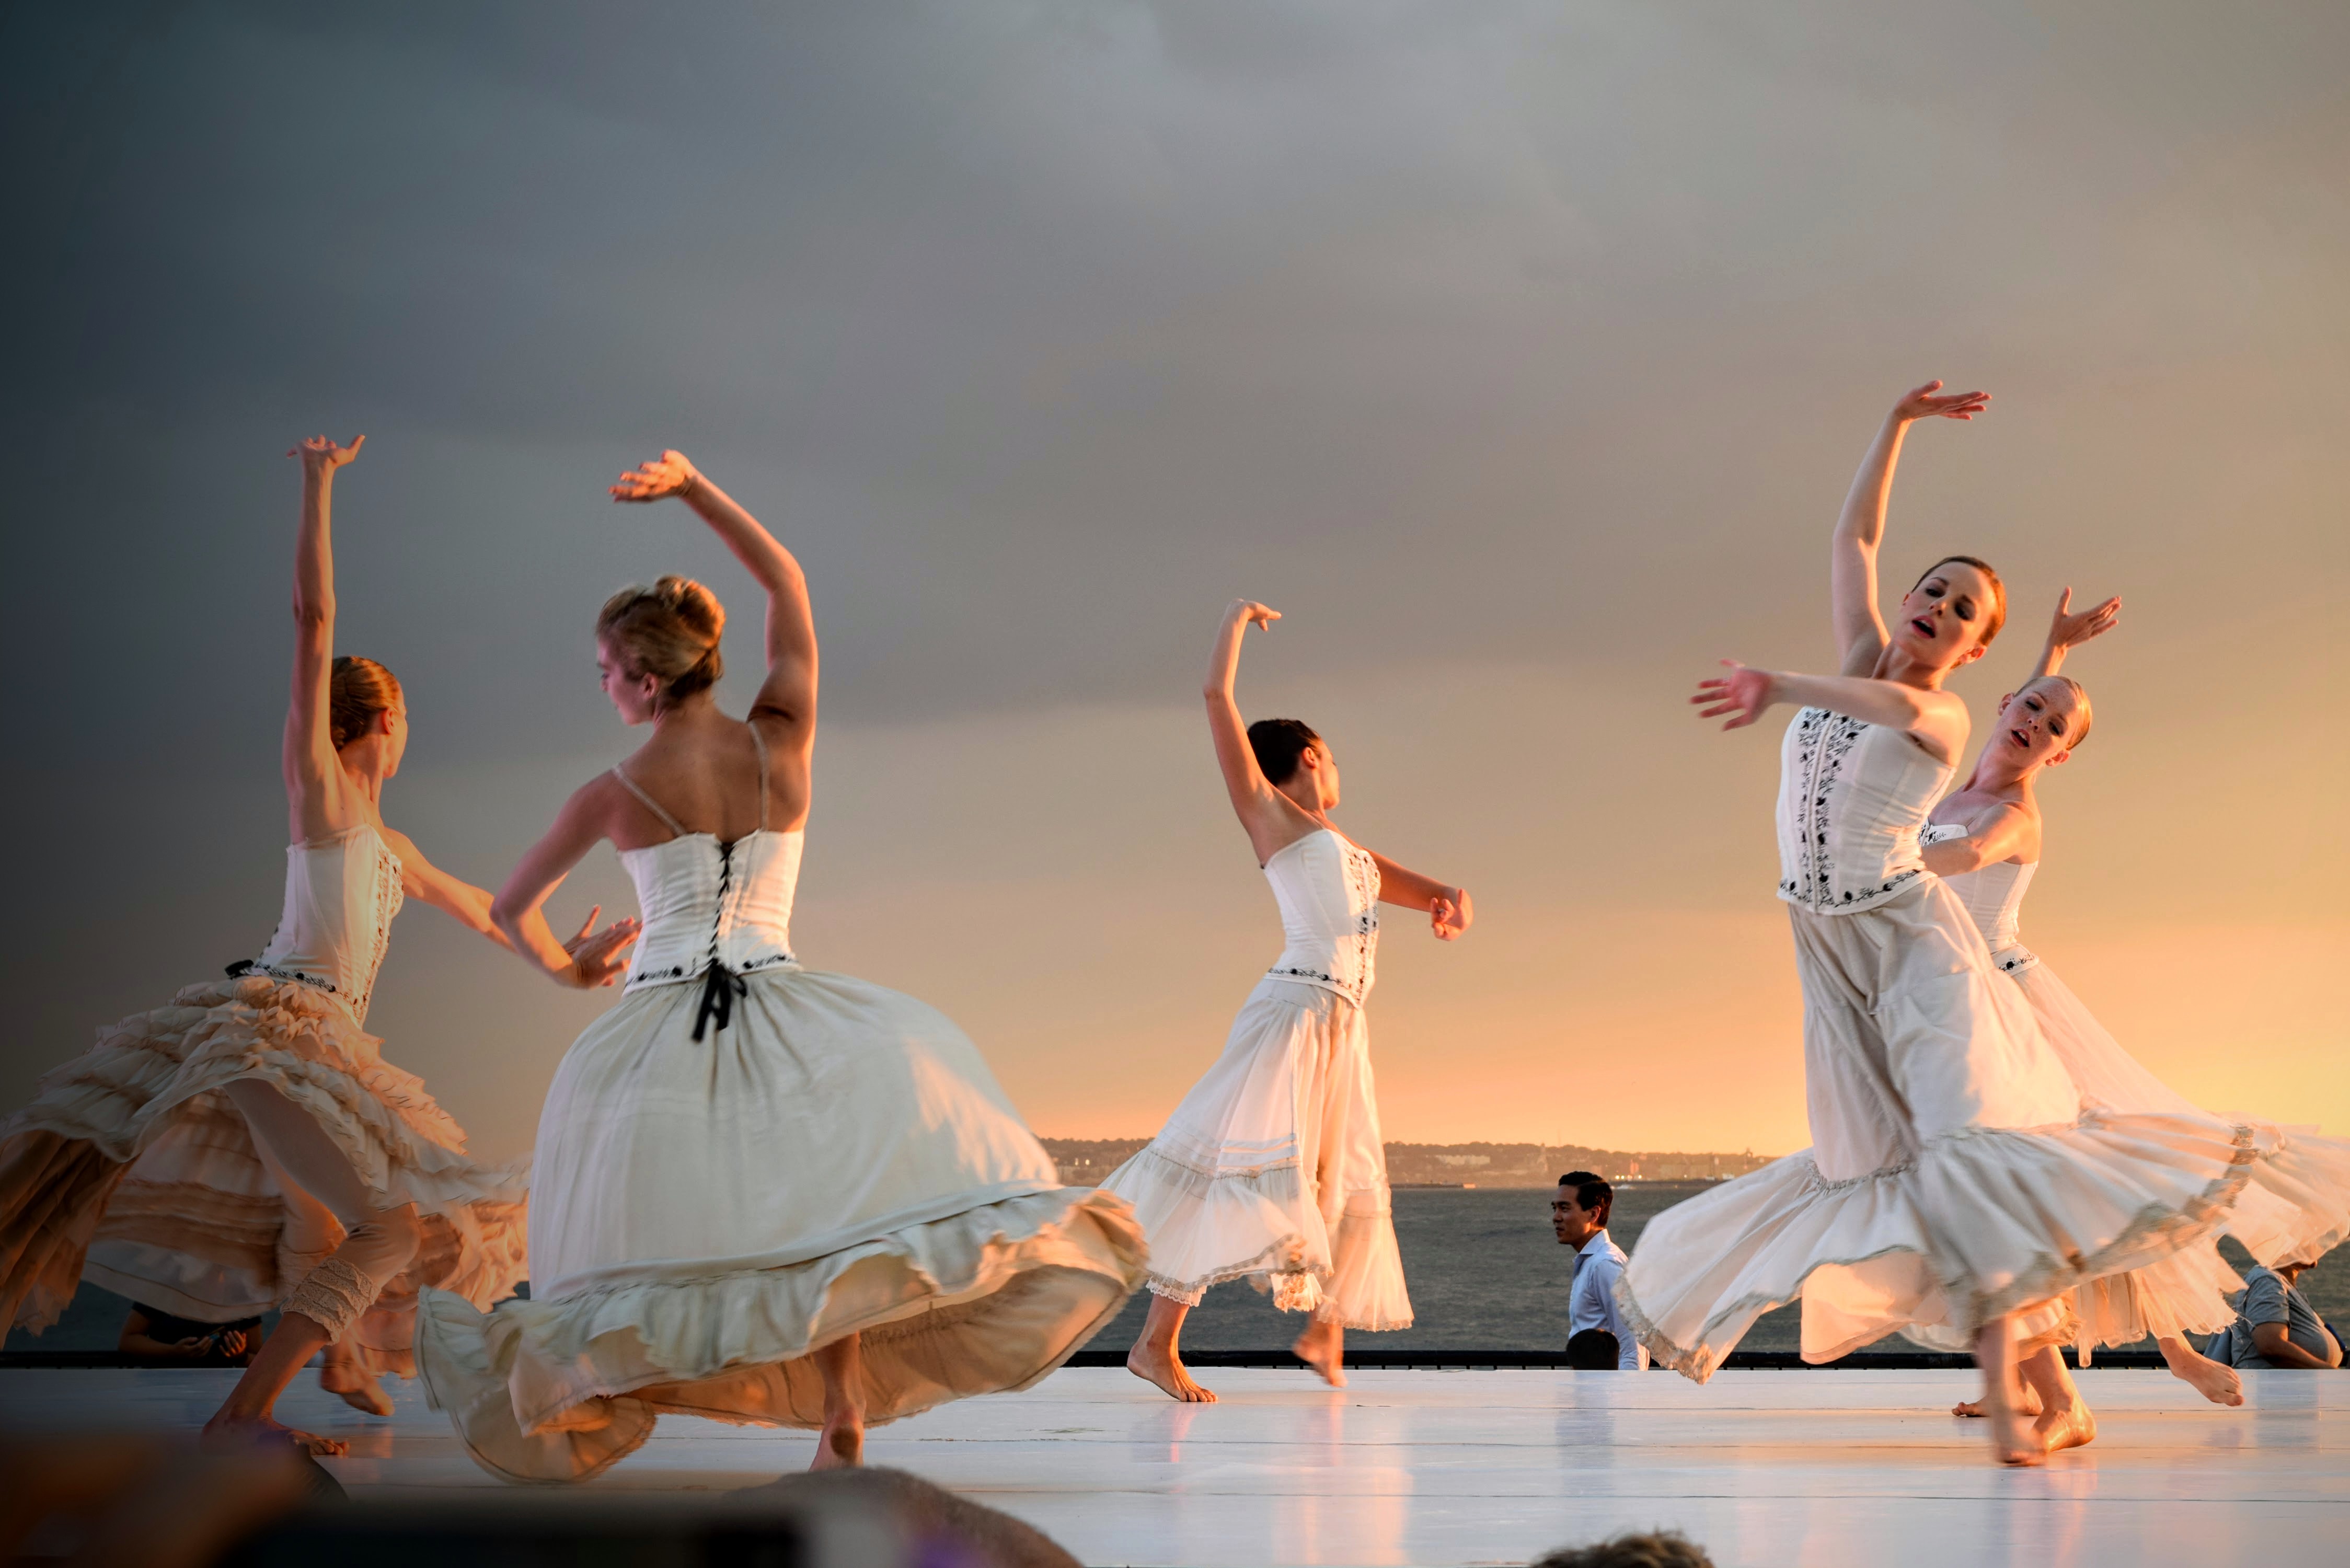
people, sunrise, sunset, dance, ballet, performance art, moving, girls, dancers, women, sports, dancing, event, active, entertainment, performing arts, choreography, team sport, musical theatre, modern dance, concert dance